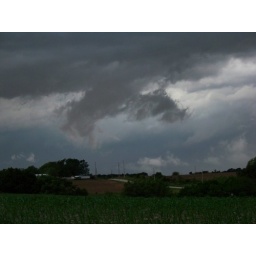
field beside house in spring.